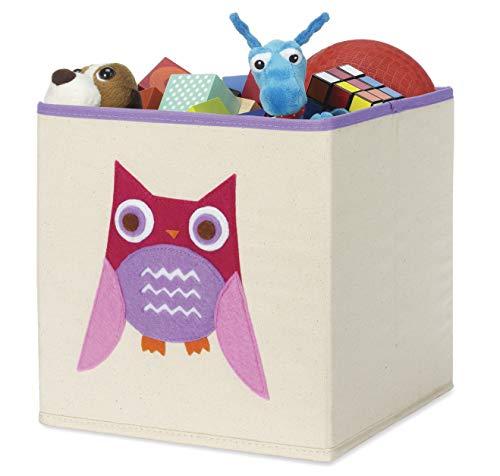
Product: Whitmor Kids Canvas Collapsible Cube-10 x 10 x 10 inches, Pink, Owl Collection
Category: Home & Kitchen | Kitchen & Dining | Storage & Organization | Travel & To-Go Food Containers | Lunch Boxes
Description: A perfect addition to playrooms, bedrooms, classrooms, and more.
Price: $12.51
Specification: ProductDimensions:10x10x10inches|ItemWeight:15.4ounces|ShippingWeight:1.47pounds(Viewshippingratesandpolicies)|Manufacturer:Whitmor|ASIN:B00K2R4H5U|DomesticShipping:ItemcanbeshippedwithinU.S.|InternationalShipping:ThisitemcanbeshippedtoselectcountriesoutsideoftheU.S.LearnMore|Itemmodelnumber:6241-4762-PNKOWL